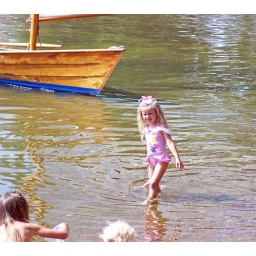
little girl dressed in pink allover, playing with her Barbie. Feldwies, Chiemsee